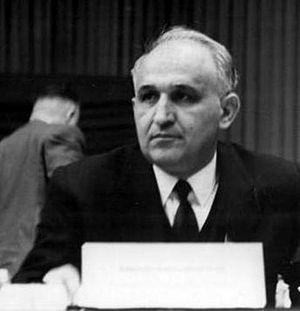
Todor Khristov Jivkov, né le 7 septembre 1911 et mort le 5 août 1998, était un homme politique communiste bulgare. Il fut durant 33 ans le principal dirigeant de la République populaire de Bulgarie.